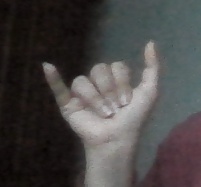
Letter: ya